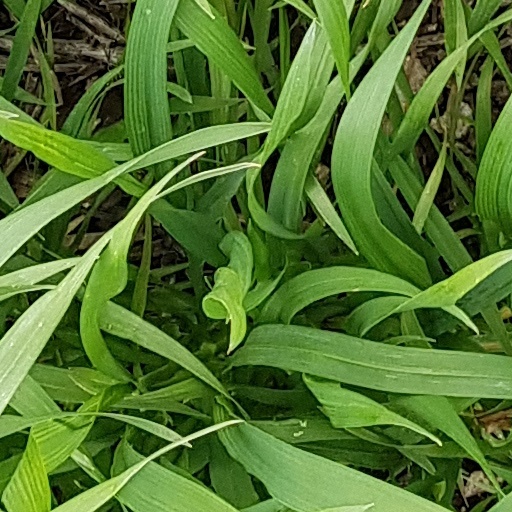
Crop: wheat